Daulat Rao Sindhia

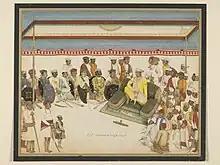
Durbar of Daulat Rao Scindia.

Daulatrao was a member of the Sindhia dynasty and ascended to the Gwalior throne on 12 February 1794 at the age of 15, upon the death of Maharaja Mahadji Scindia, who left no heir. Daulatrao was a grandson of Mahadji's elder brother Tukoji Rao Scindia, who was killed in the Third Battle of Panipat, 7 January 1761. Daulatrao was recognised and formally installed by the Satara Chhatrapati (Emperor) and Peshwa on 3 March 1794 and was conferred the titles of Naib Vakil-i-Mutlaq (Deputy Regent of the Empire), Amir-al-Umara (Head of the Amirs) from Shah Alam II on 10 May 1794.